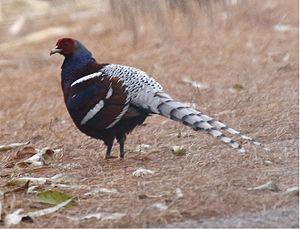
L'emblème de l'Inde est composé de trois lions sur un chapiteau orné d'une roue au centre, d'un buffle à droite et d'un cheval galopant à gauche.